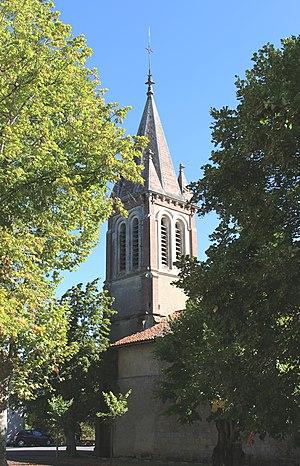
Église Saint-Jacques de Sauveterre (Hautes-Pyrénées)
Sauveterre est une commune française située dans le département des Hautes-Pyrénées, en région Occitanie.
La liste des églises des Hautes-Pyrénées recense de manière exhaustive les églises situées dans le département français des Hautes-Pyrénées.